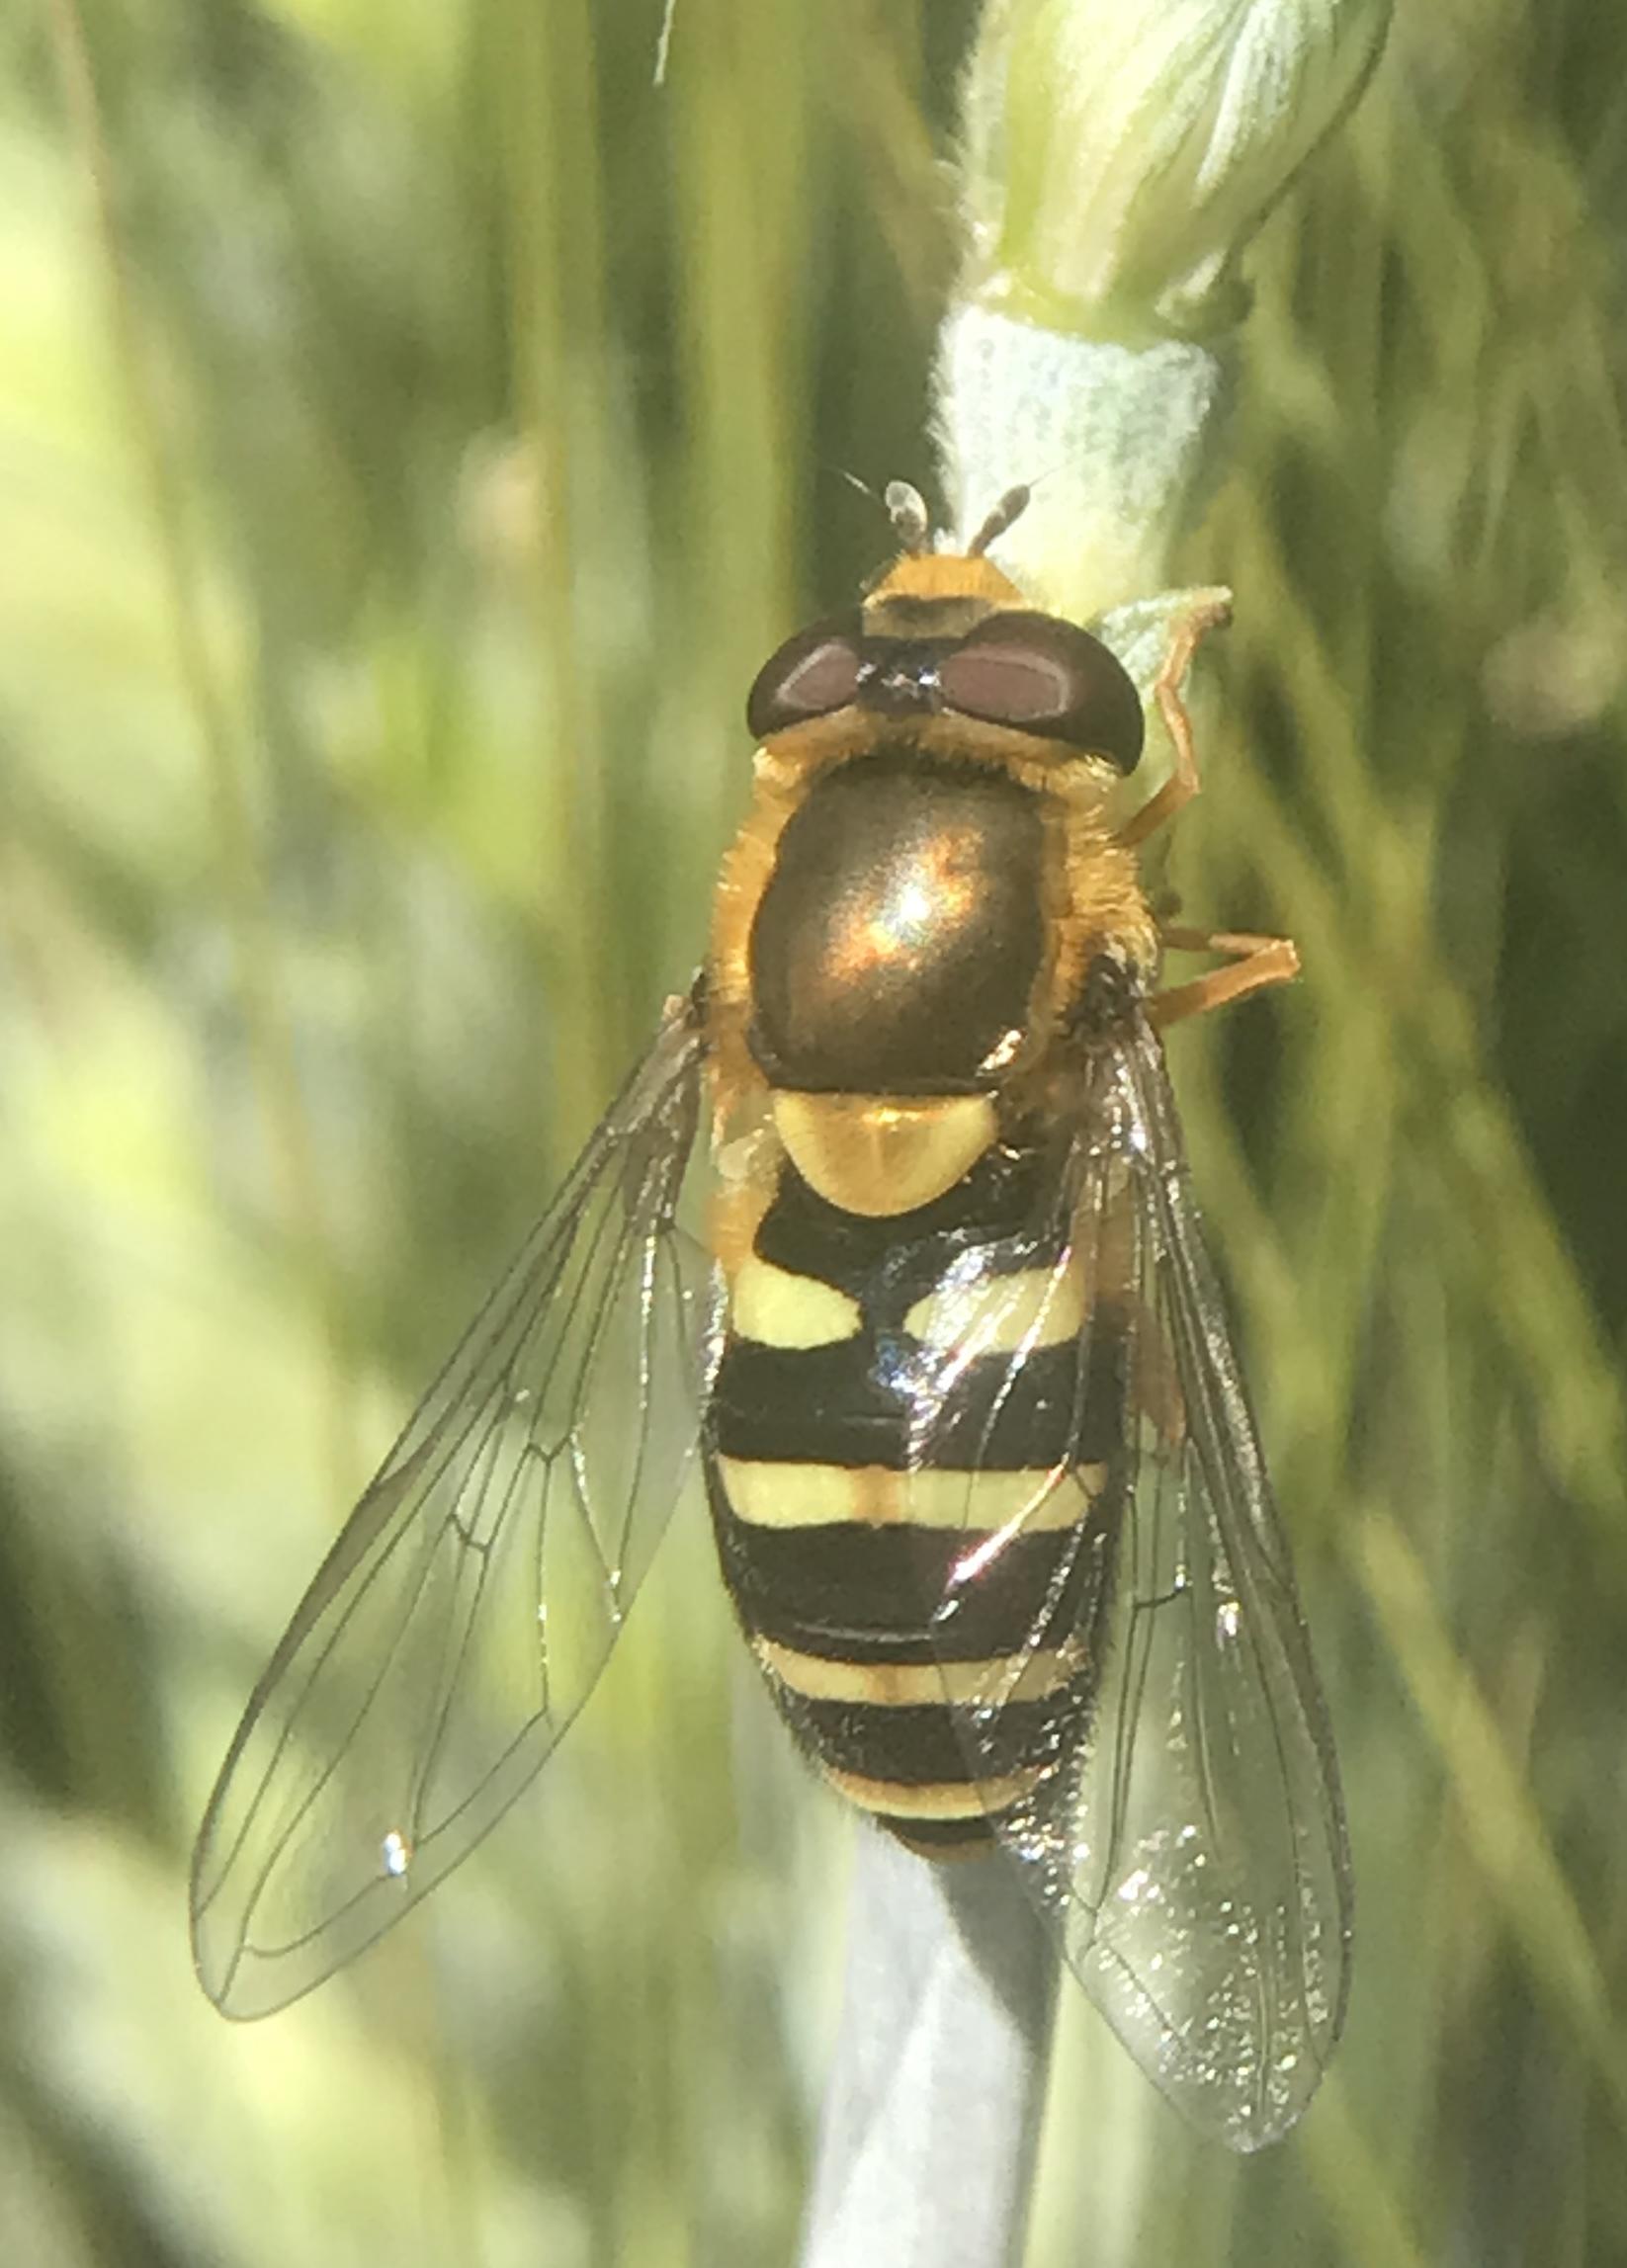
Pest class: predators